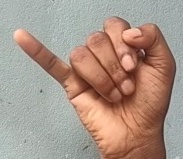
ASL sign: J